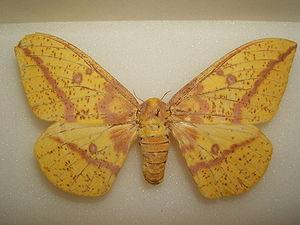
Eacles imperialis est une espèce de lépidoptères appartenant à la famille des Saturniidae, présente en Amérique du Nord et en Amérique centrale.
Le genre Eacles regroupe des lépidoptères appartenant à la famille des Saturniidae, à la sous-famille des Ceratocampinae. Il comprend 6 espèces.